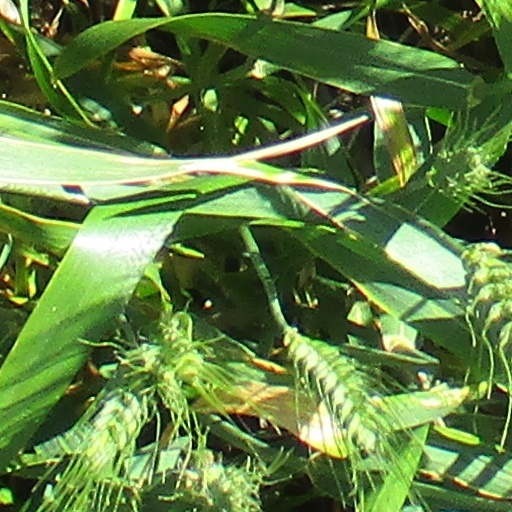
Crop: wheat